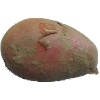
Label: red_potato